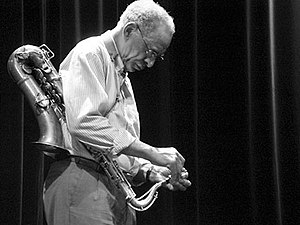
John Tchicai / Galleri
John Martin Tchicai var en dansk saxofonist, komponist, og orkesterleder. Moderen var dansker, og faderen var congoleser. John Tchicai boede i New York fra 1962 til 1966, hvor han spillede avantgardejazz med musikere som Albert Ayler, Archie Shepp, John Coltrane, Sunny Murray og Don Cherry. Han indspillede pladen Ascension med saxofonisten John Coltrane i 1965 hvilket førte til en international anerkendelse. John Tchicais møde med avantgardejazzen i USA har haft stor påvirkning og betydning for John Tchicais musikopfattelse, og dette har præget hans virke som orkesterleder i Cadentia Nova Danica, som han dannede da han kom hjem fra New York.